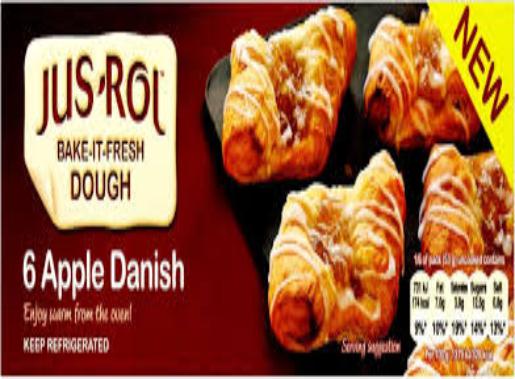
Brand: Jus-Rol
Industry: Food